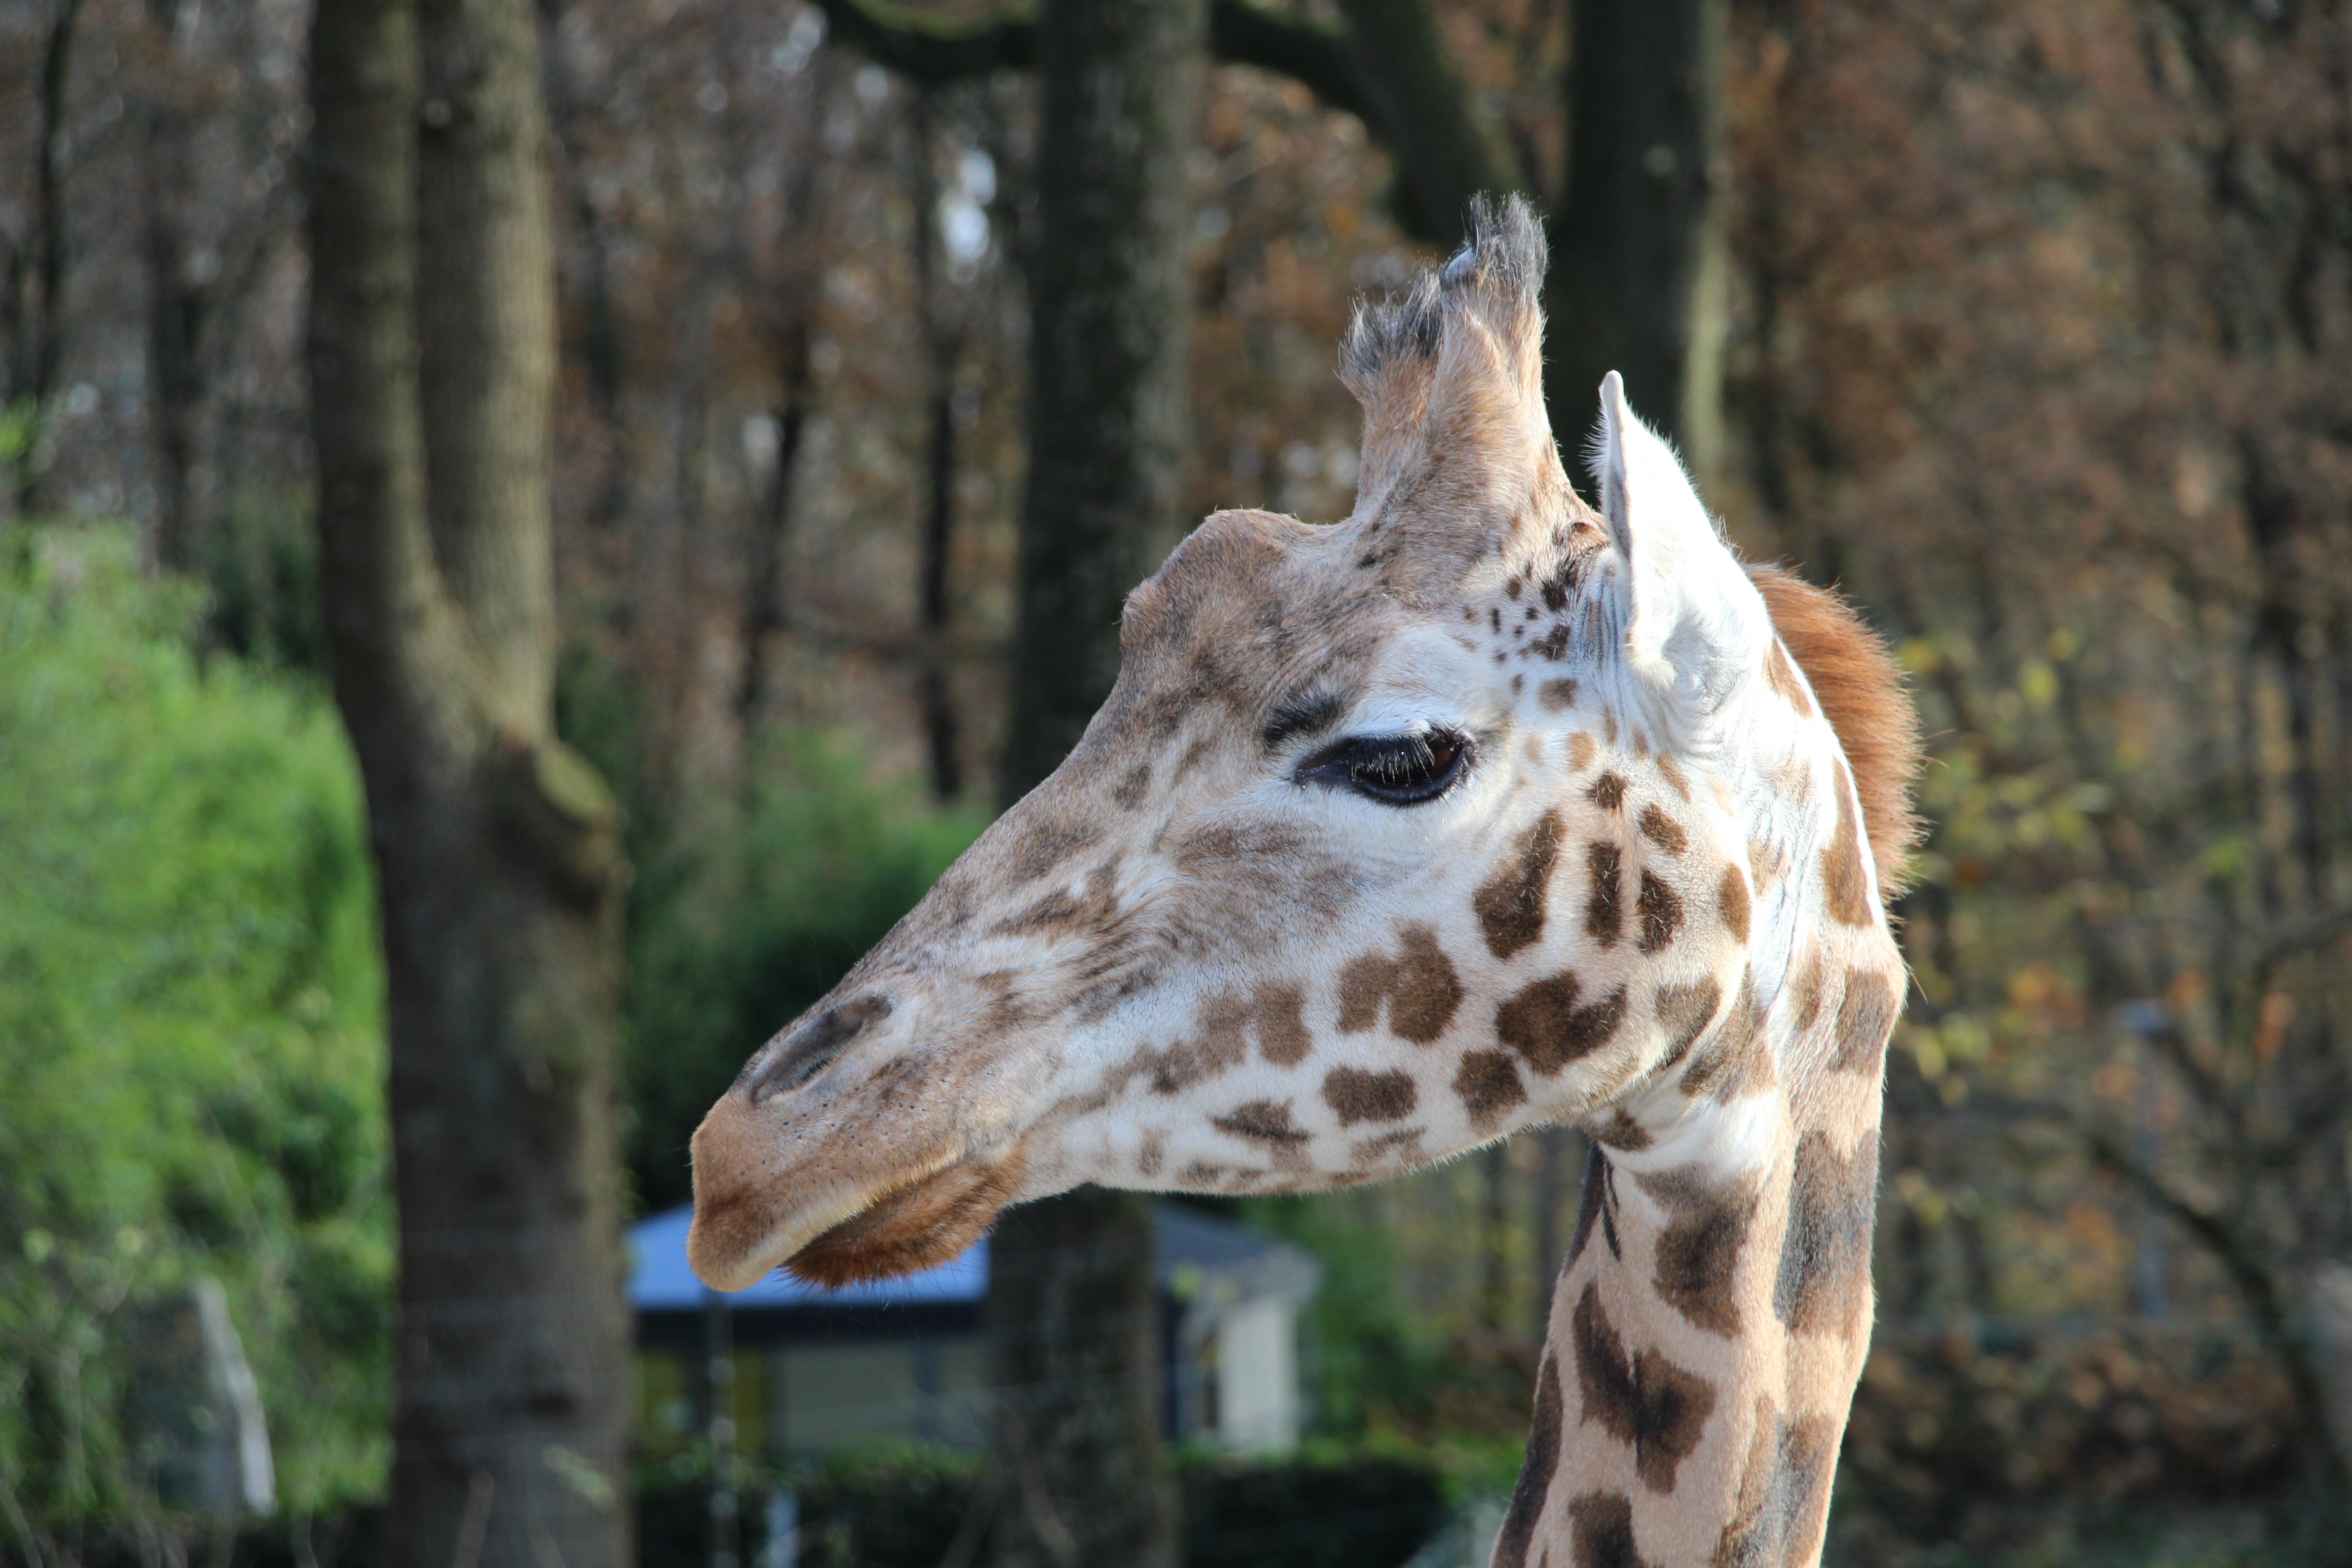
nature, recreation, wildlife, zoo, mammal, fauna, giraffe, animals, giraffidae, outdoor recreation